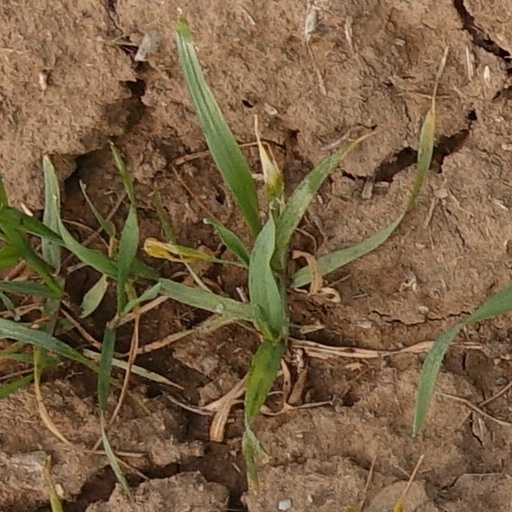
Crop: wheat